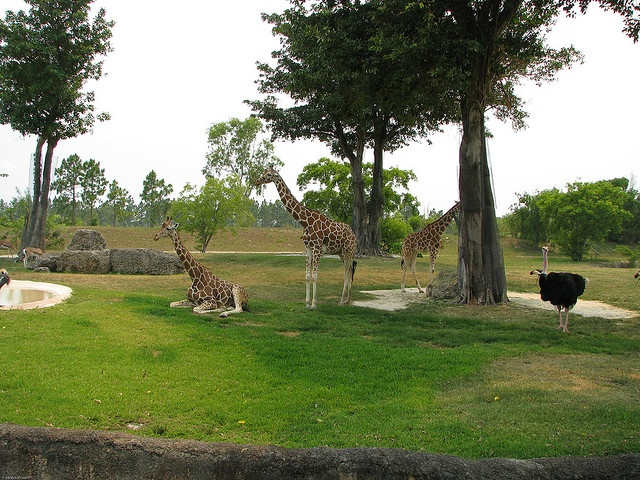
How do giraffes manage getting down on all fours easily?
A group of giraffe standing on top of a grass covered field.
a couple of giraffes stand next to an ostrich
a couple of animals in an enclosure at the zoo
A couple of giraffes sitting and standing in an enclosure at a zoo.